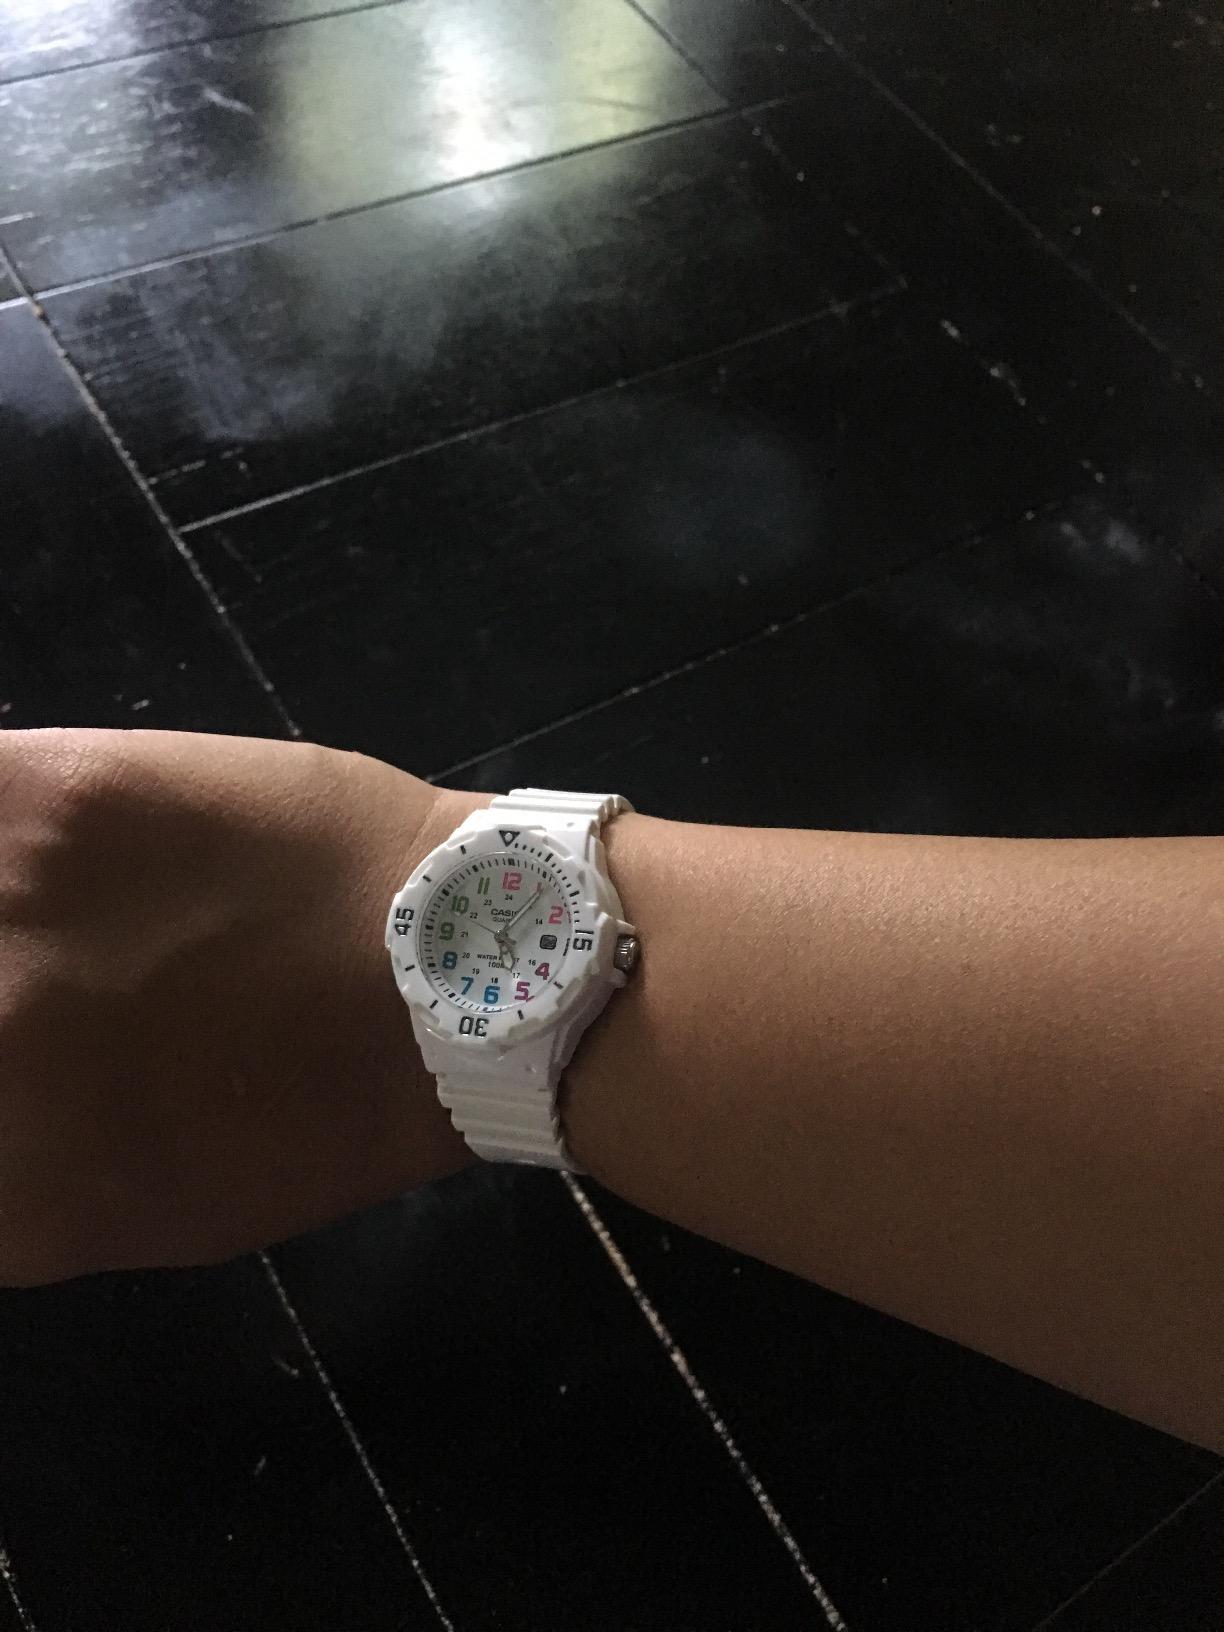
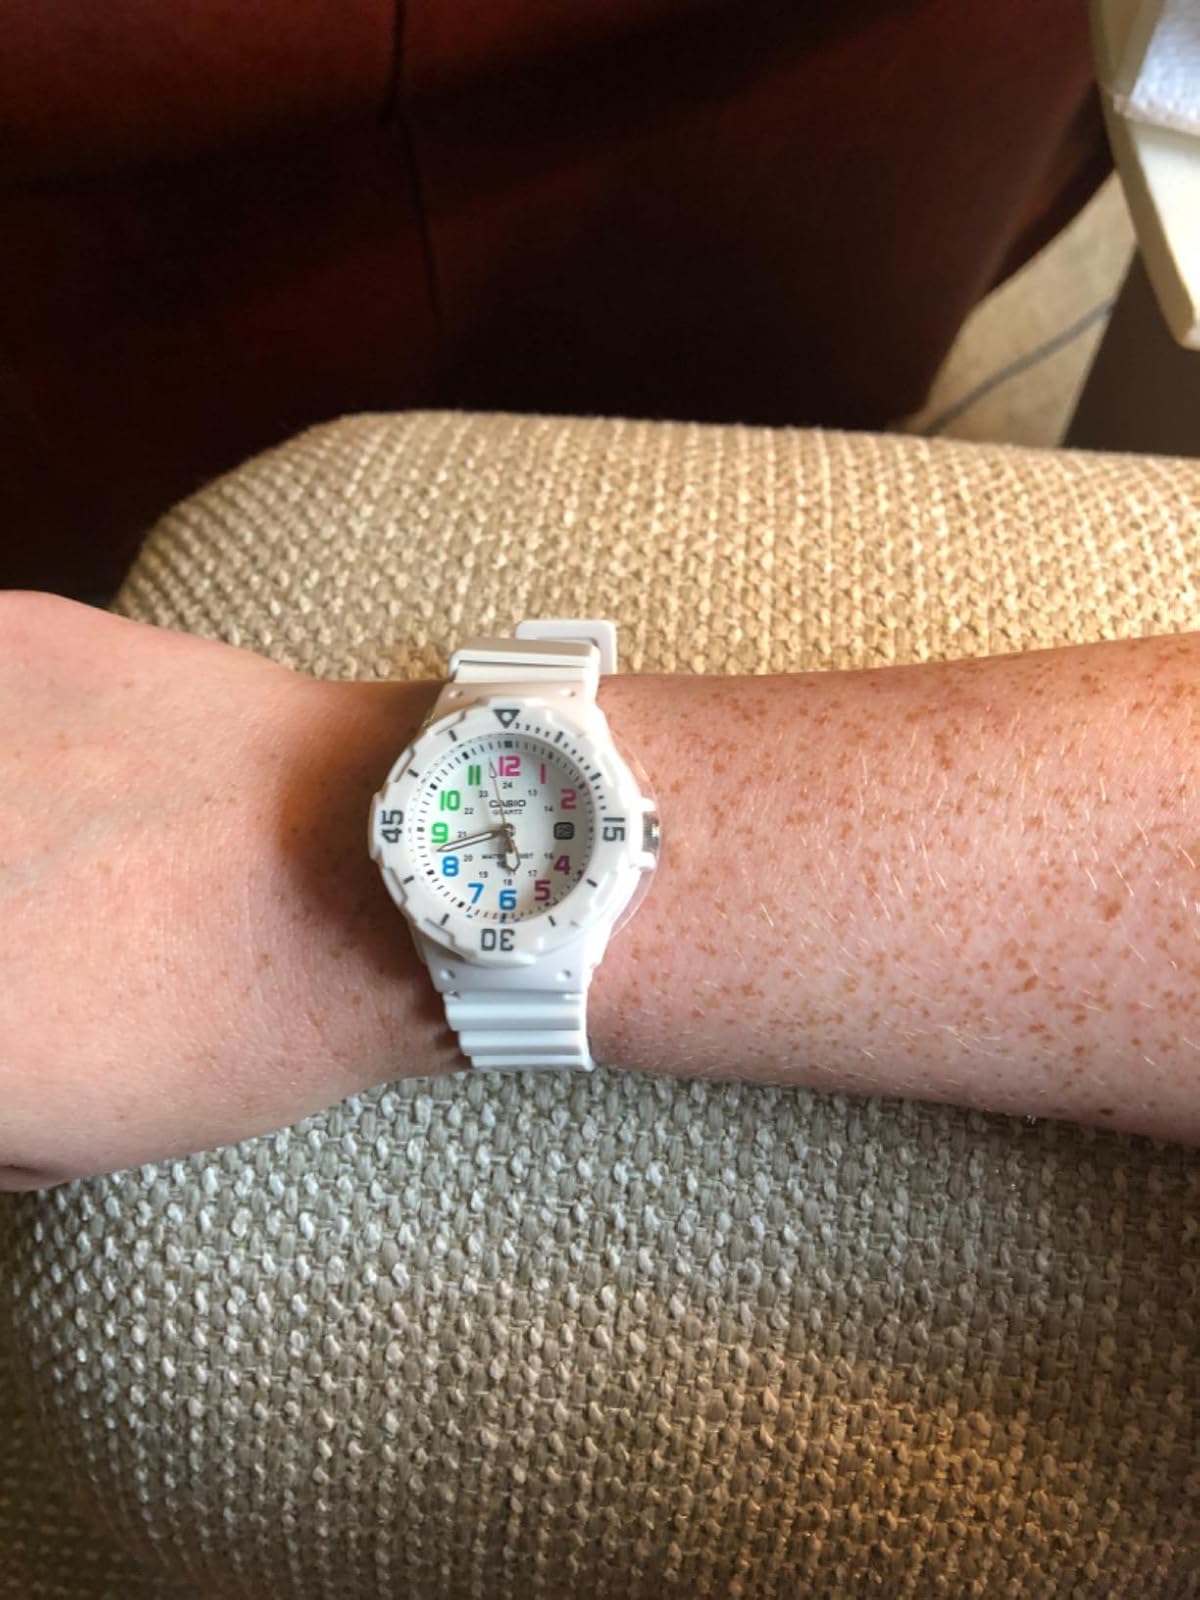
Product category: accessories_watch
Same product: yes